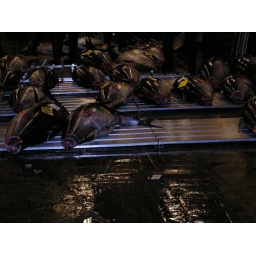
Tsukiji fish market in Tokyo